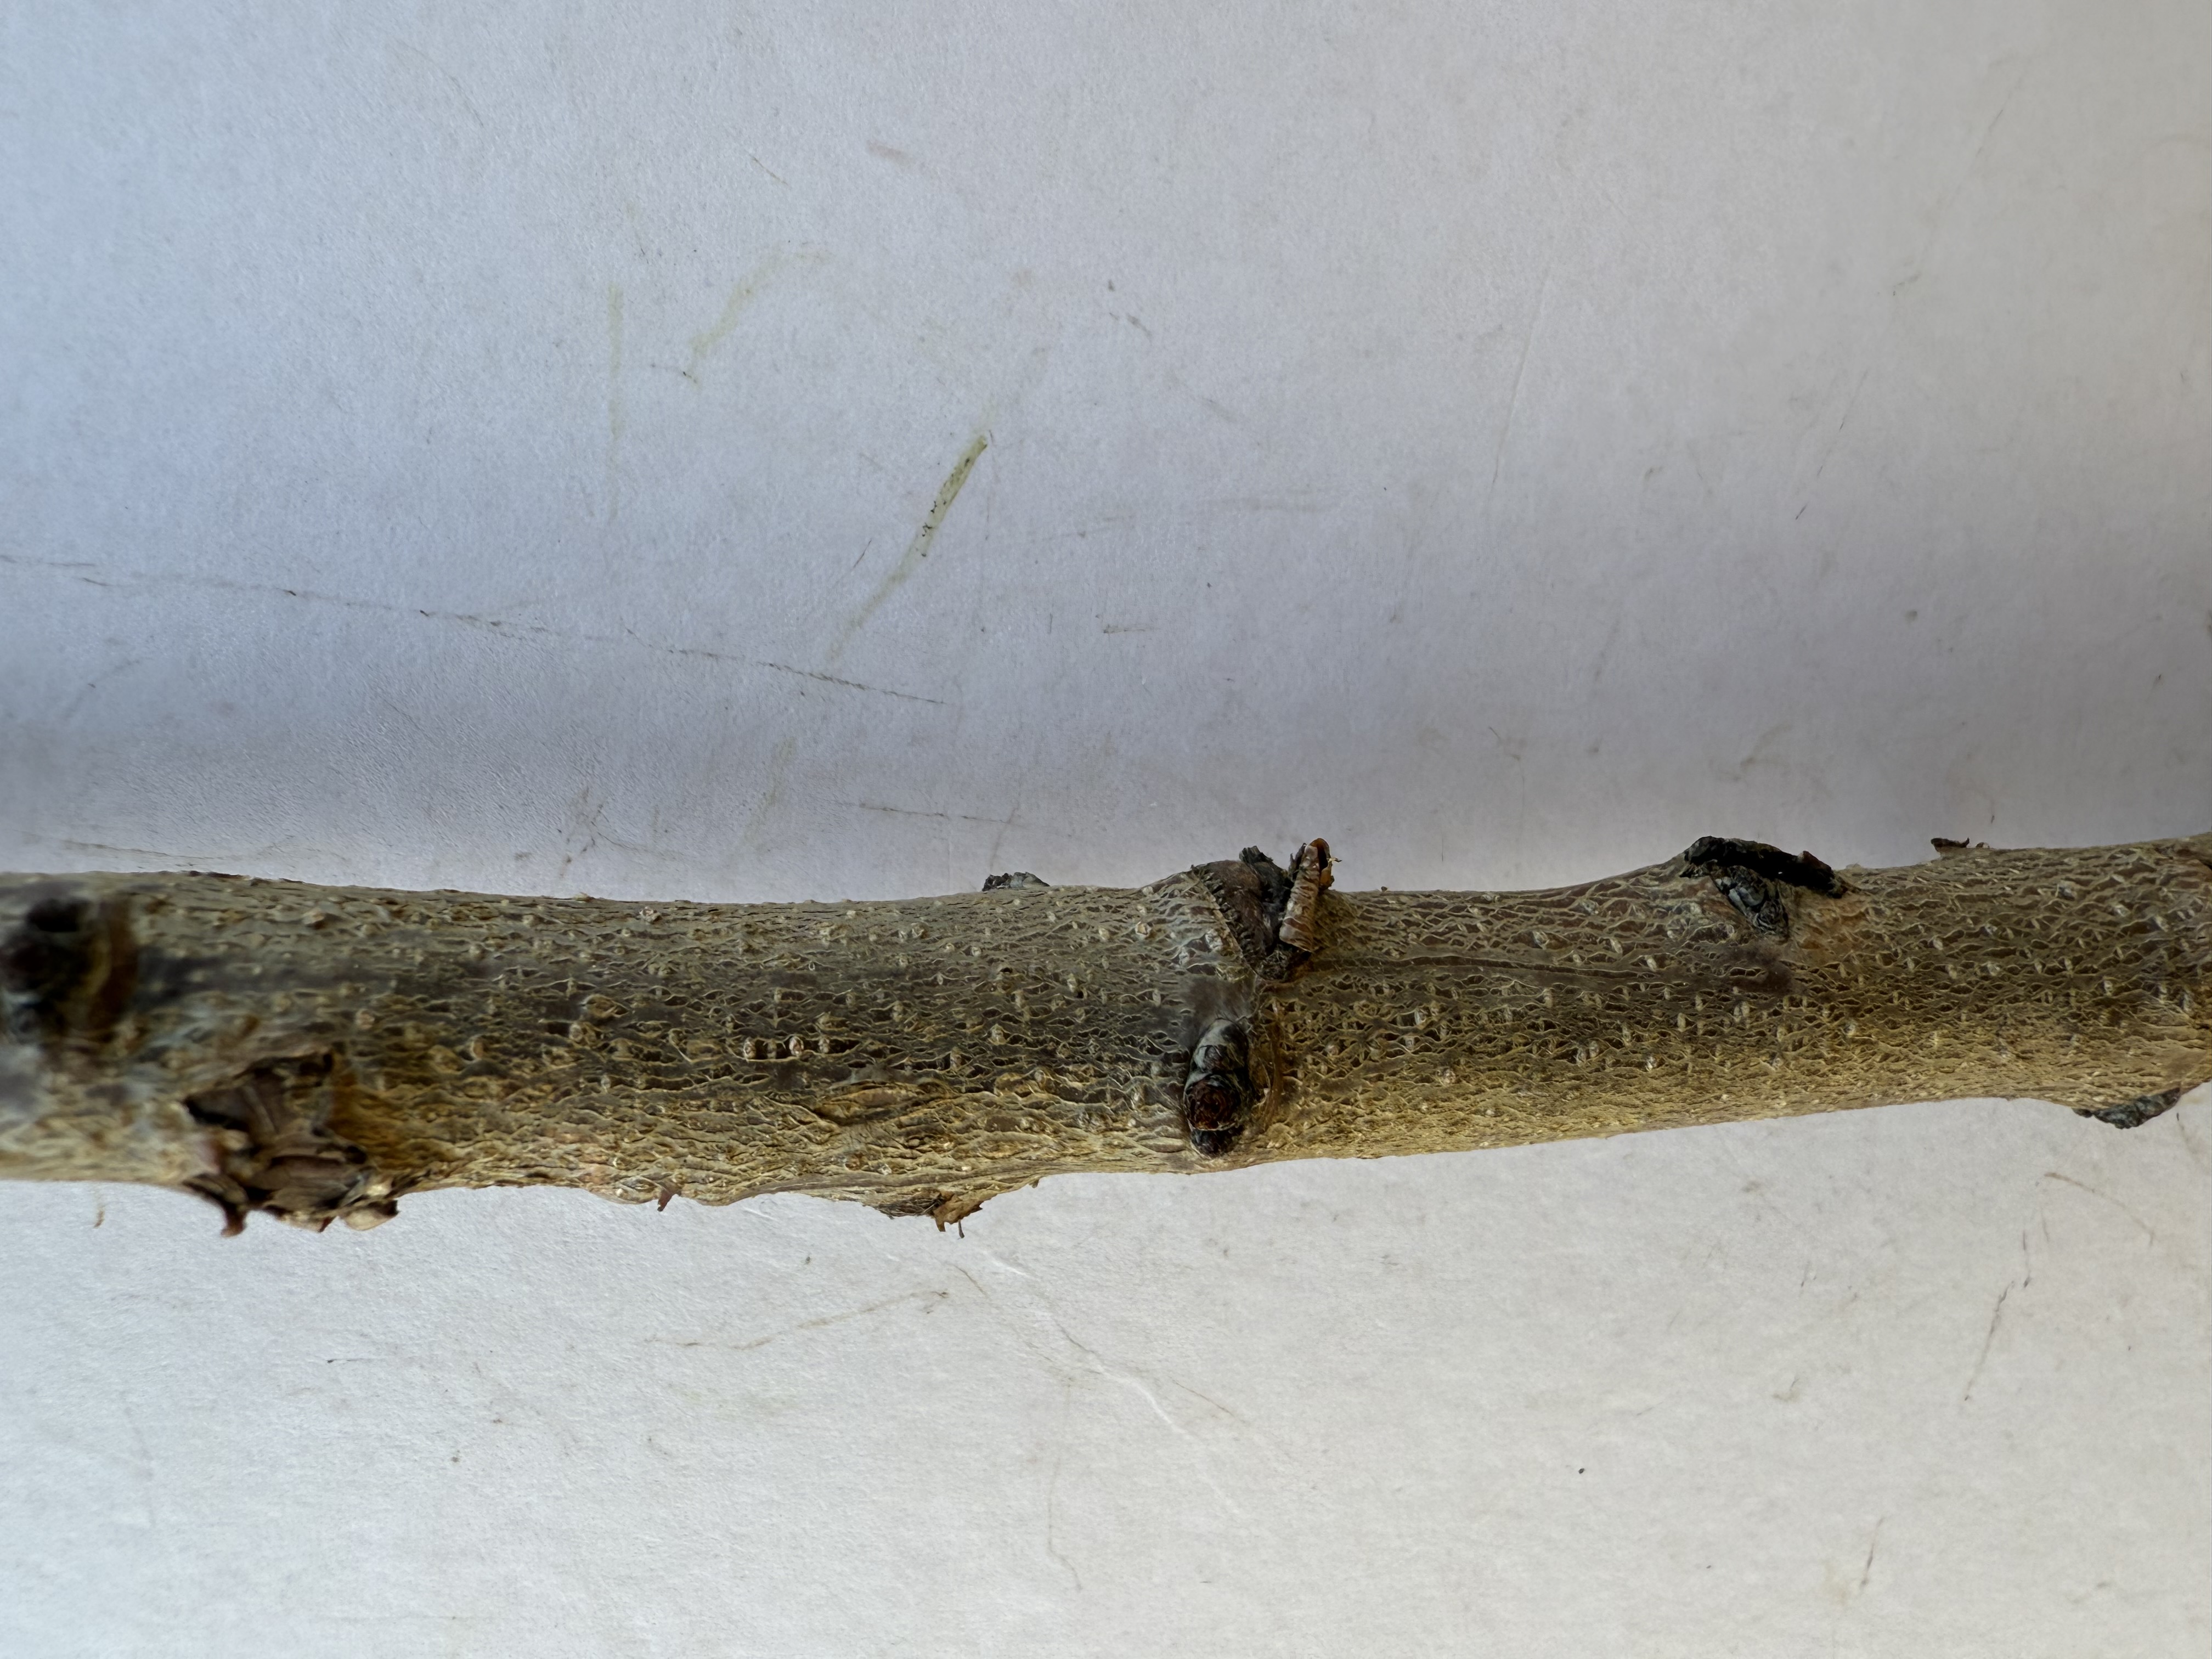
Variety: Sekerpare Apricot